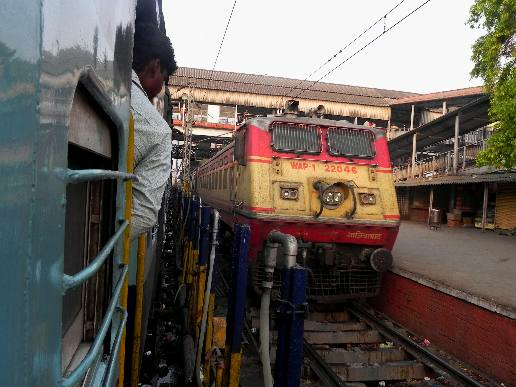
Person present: Yes